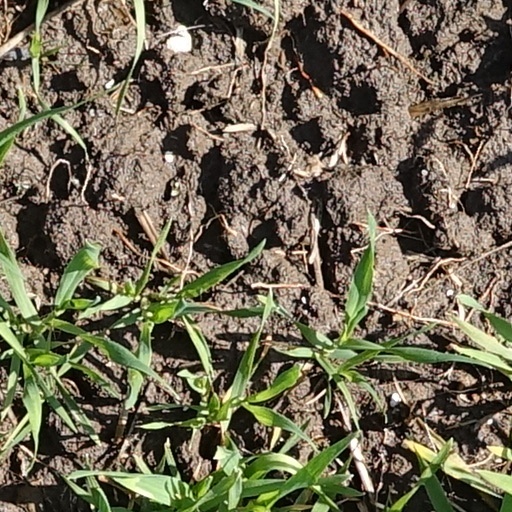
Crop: wheat